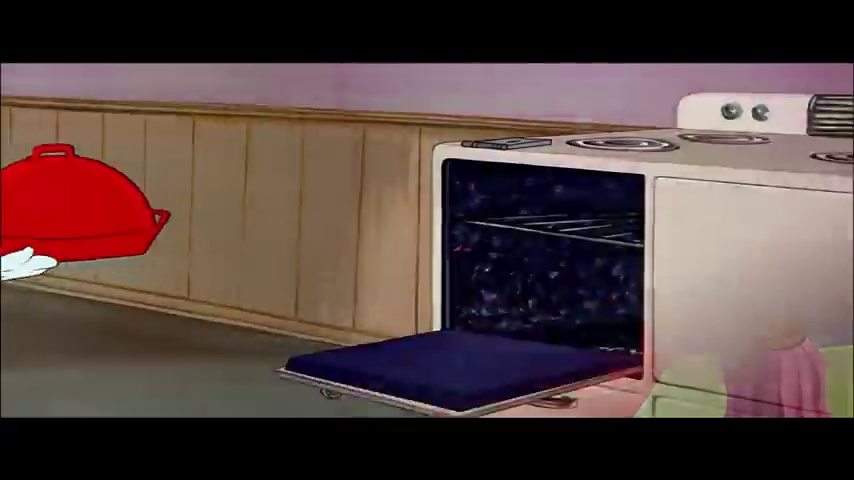
Portrait style: Cartoon Portrait